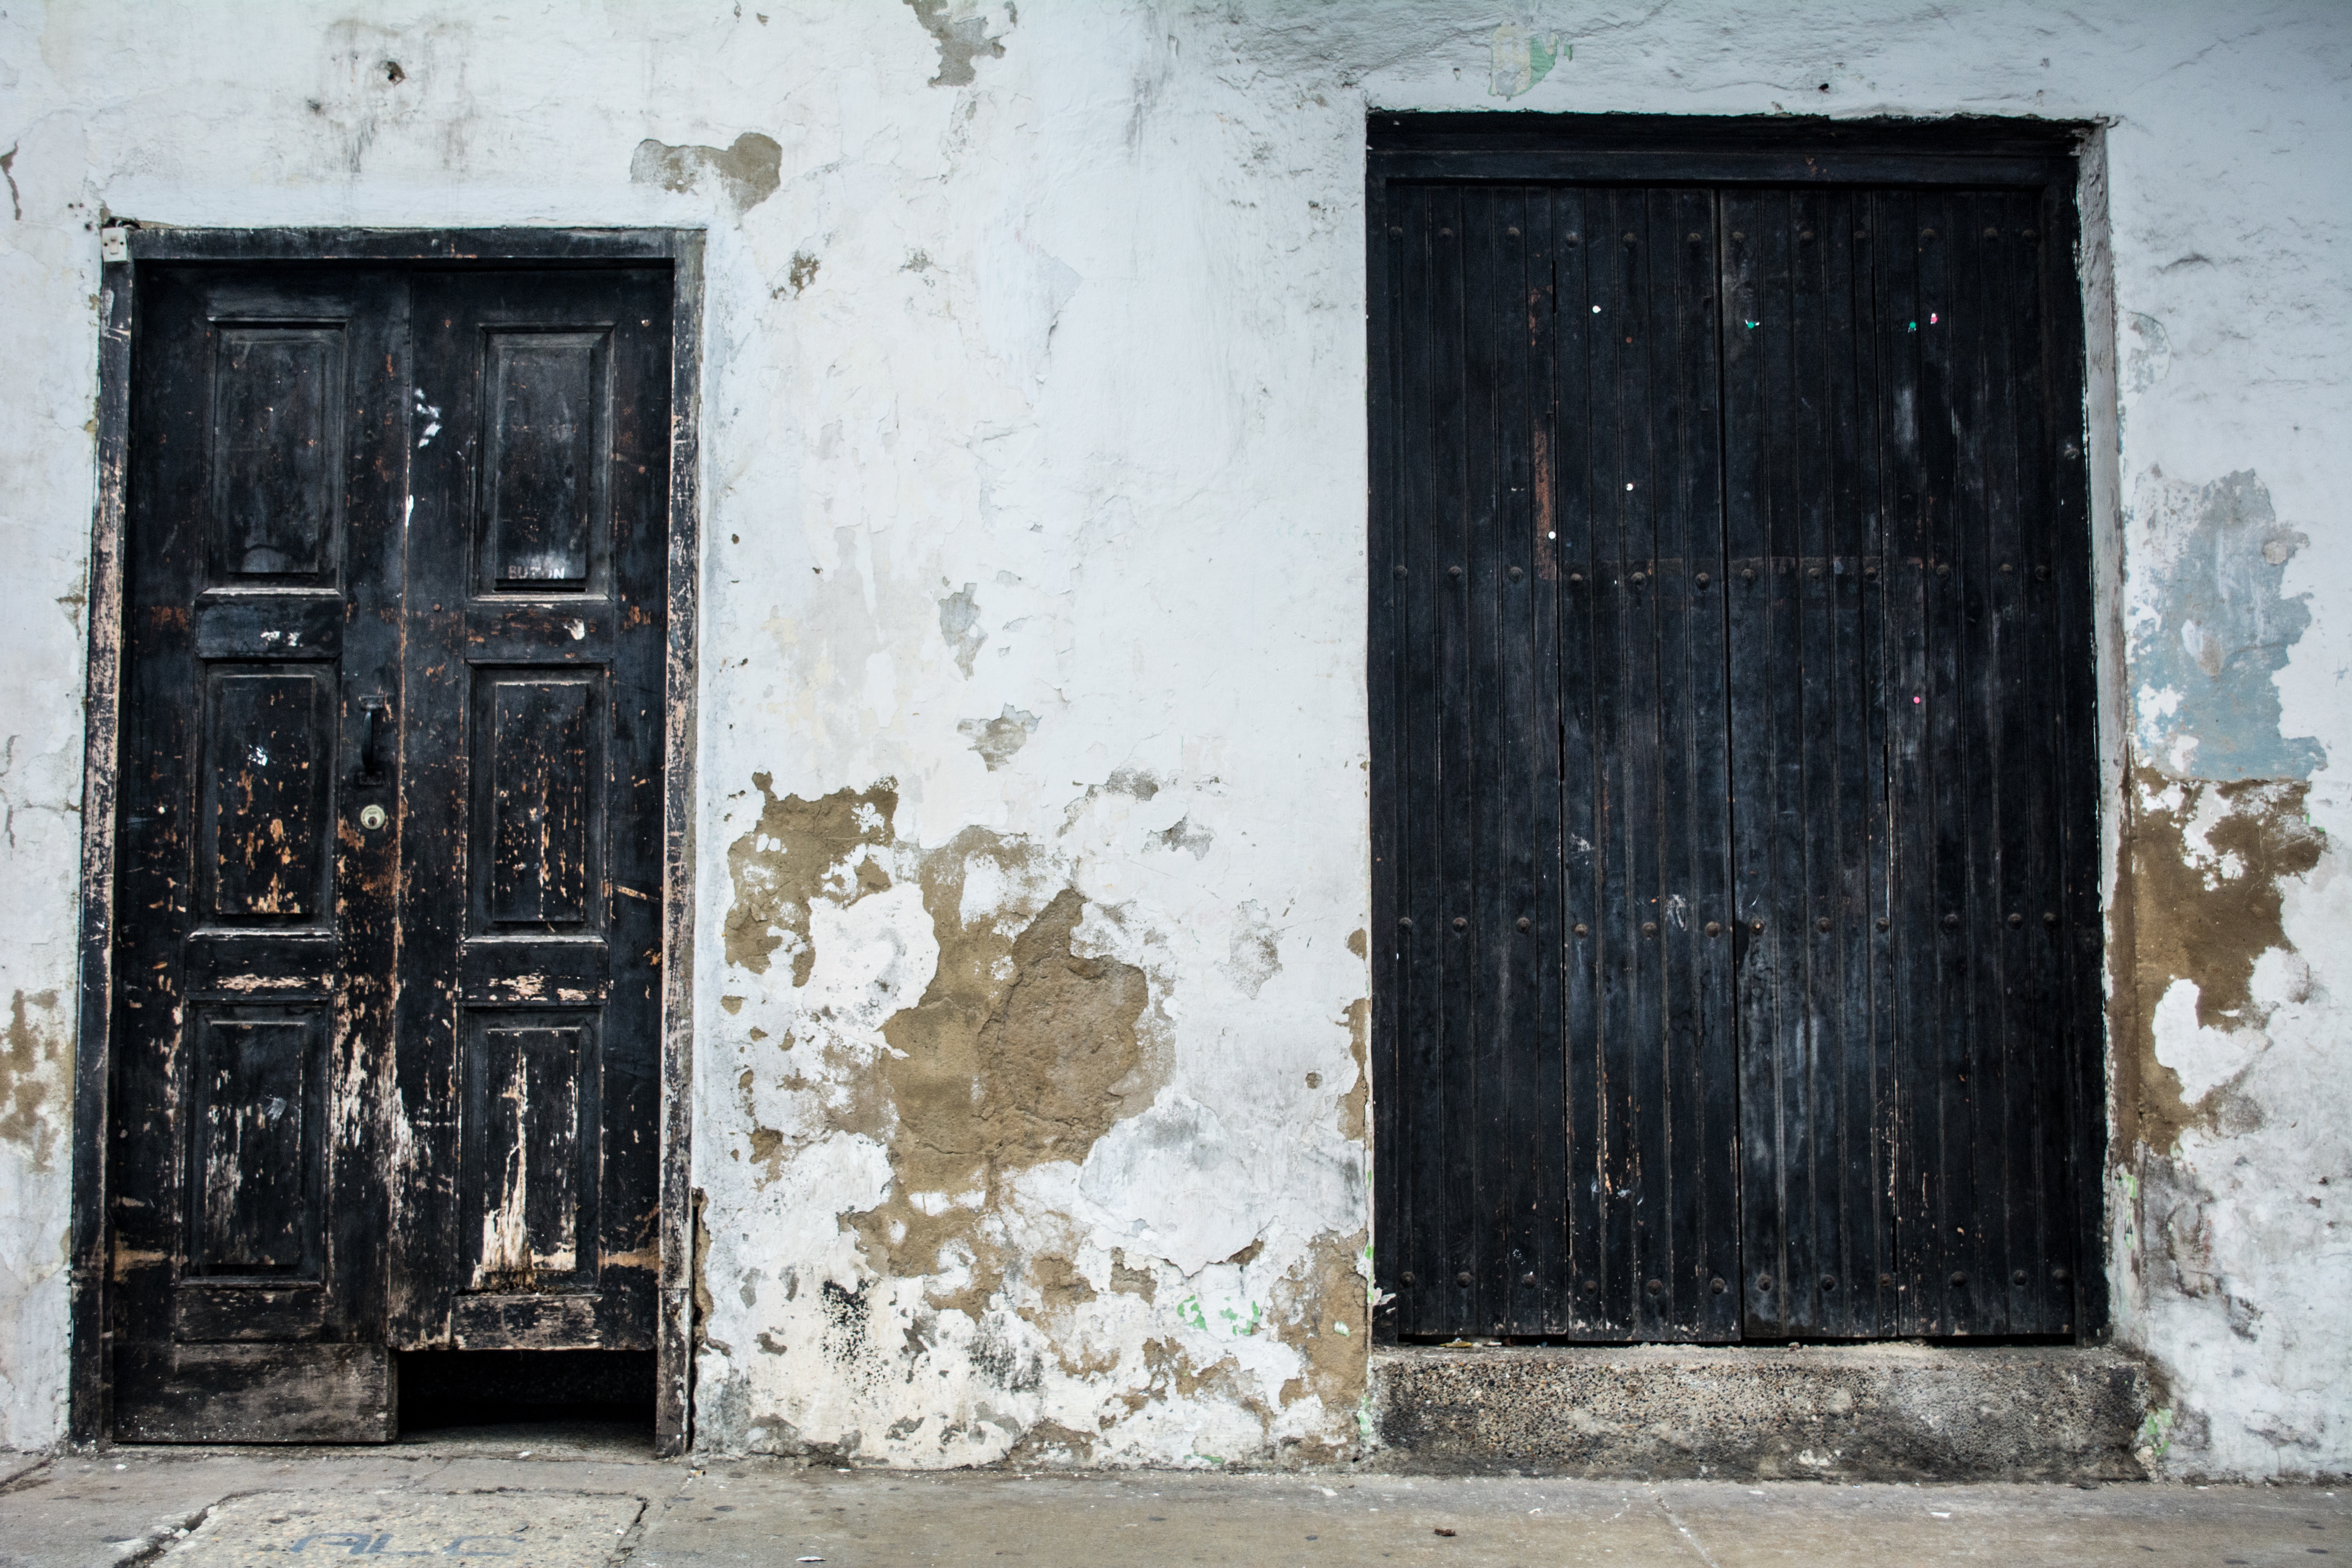
wood, house, window, alley, wall, facade, blue, door, art, urban area